ANZ (bank)

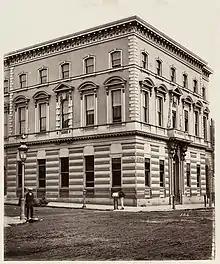
ES&A Bank branch in Sydney, New South Wales in 1872

The Bank of Australasia was founded in London in 1835. Its first branch was opened in Sydney on 14 December 1835. It combined with the Cornwall Bank, which was formed in Launceston, Van Diemens Land in 1828. In 1837, Union Bank of Australia was established in London by a group of people including banker George Fife Angas. The English, Scottish & Australian Bank (ES&A) was established in London in 1852, and opened its first Australian branch in Sydney in 1853. The ES&A bank took over the Commercial Bank of Tasmania and the London Bank of Australia in 1921 and the Royal Bank of Australia in 1927.